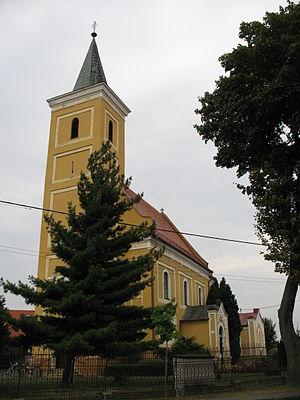
Tomášov est un village de Slovaquie situé dans la région de Bratislava.